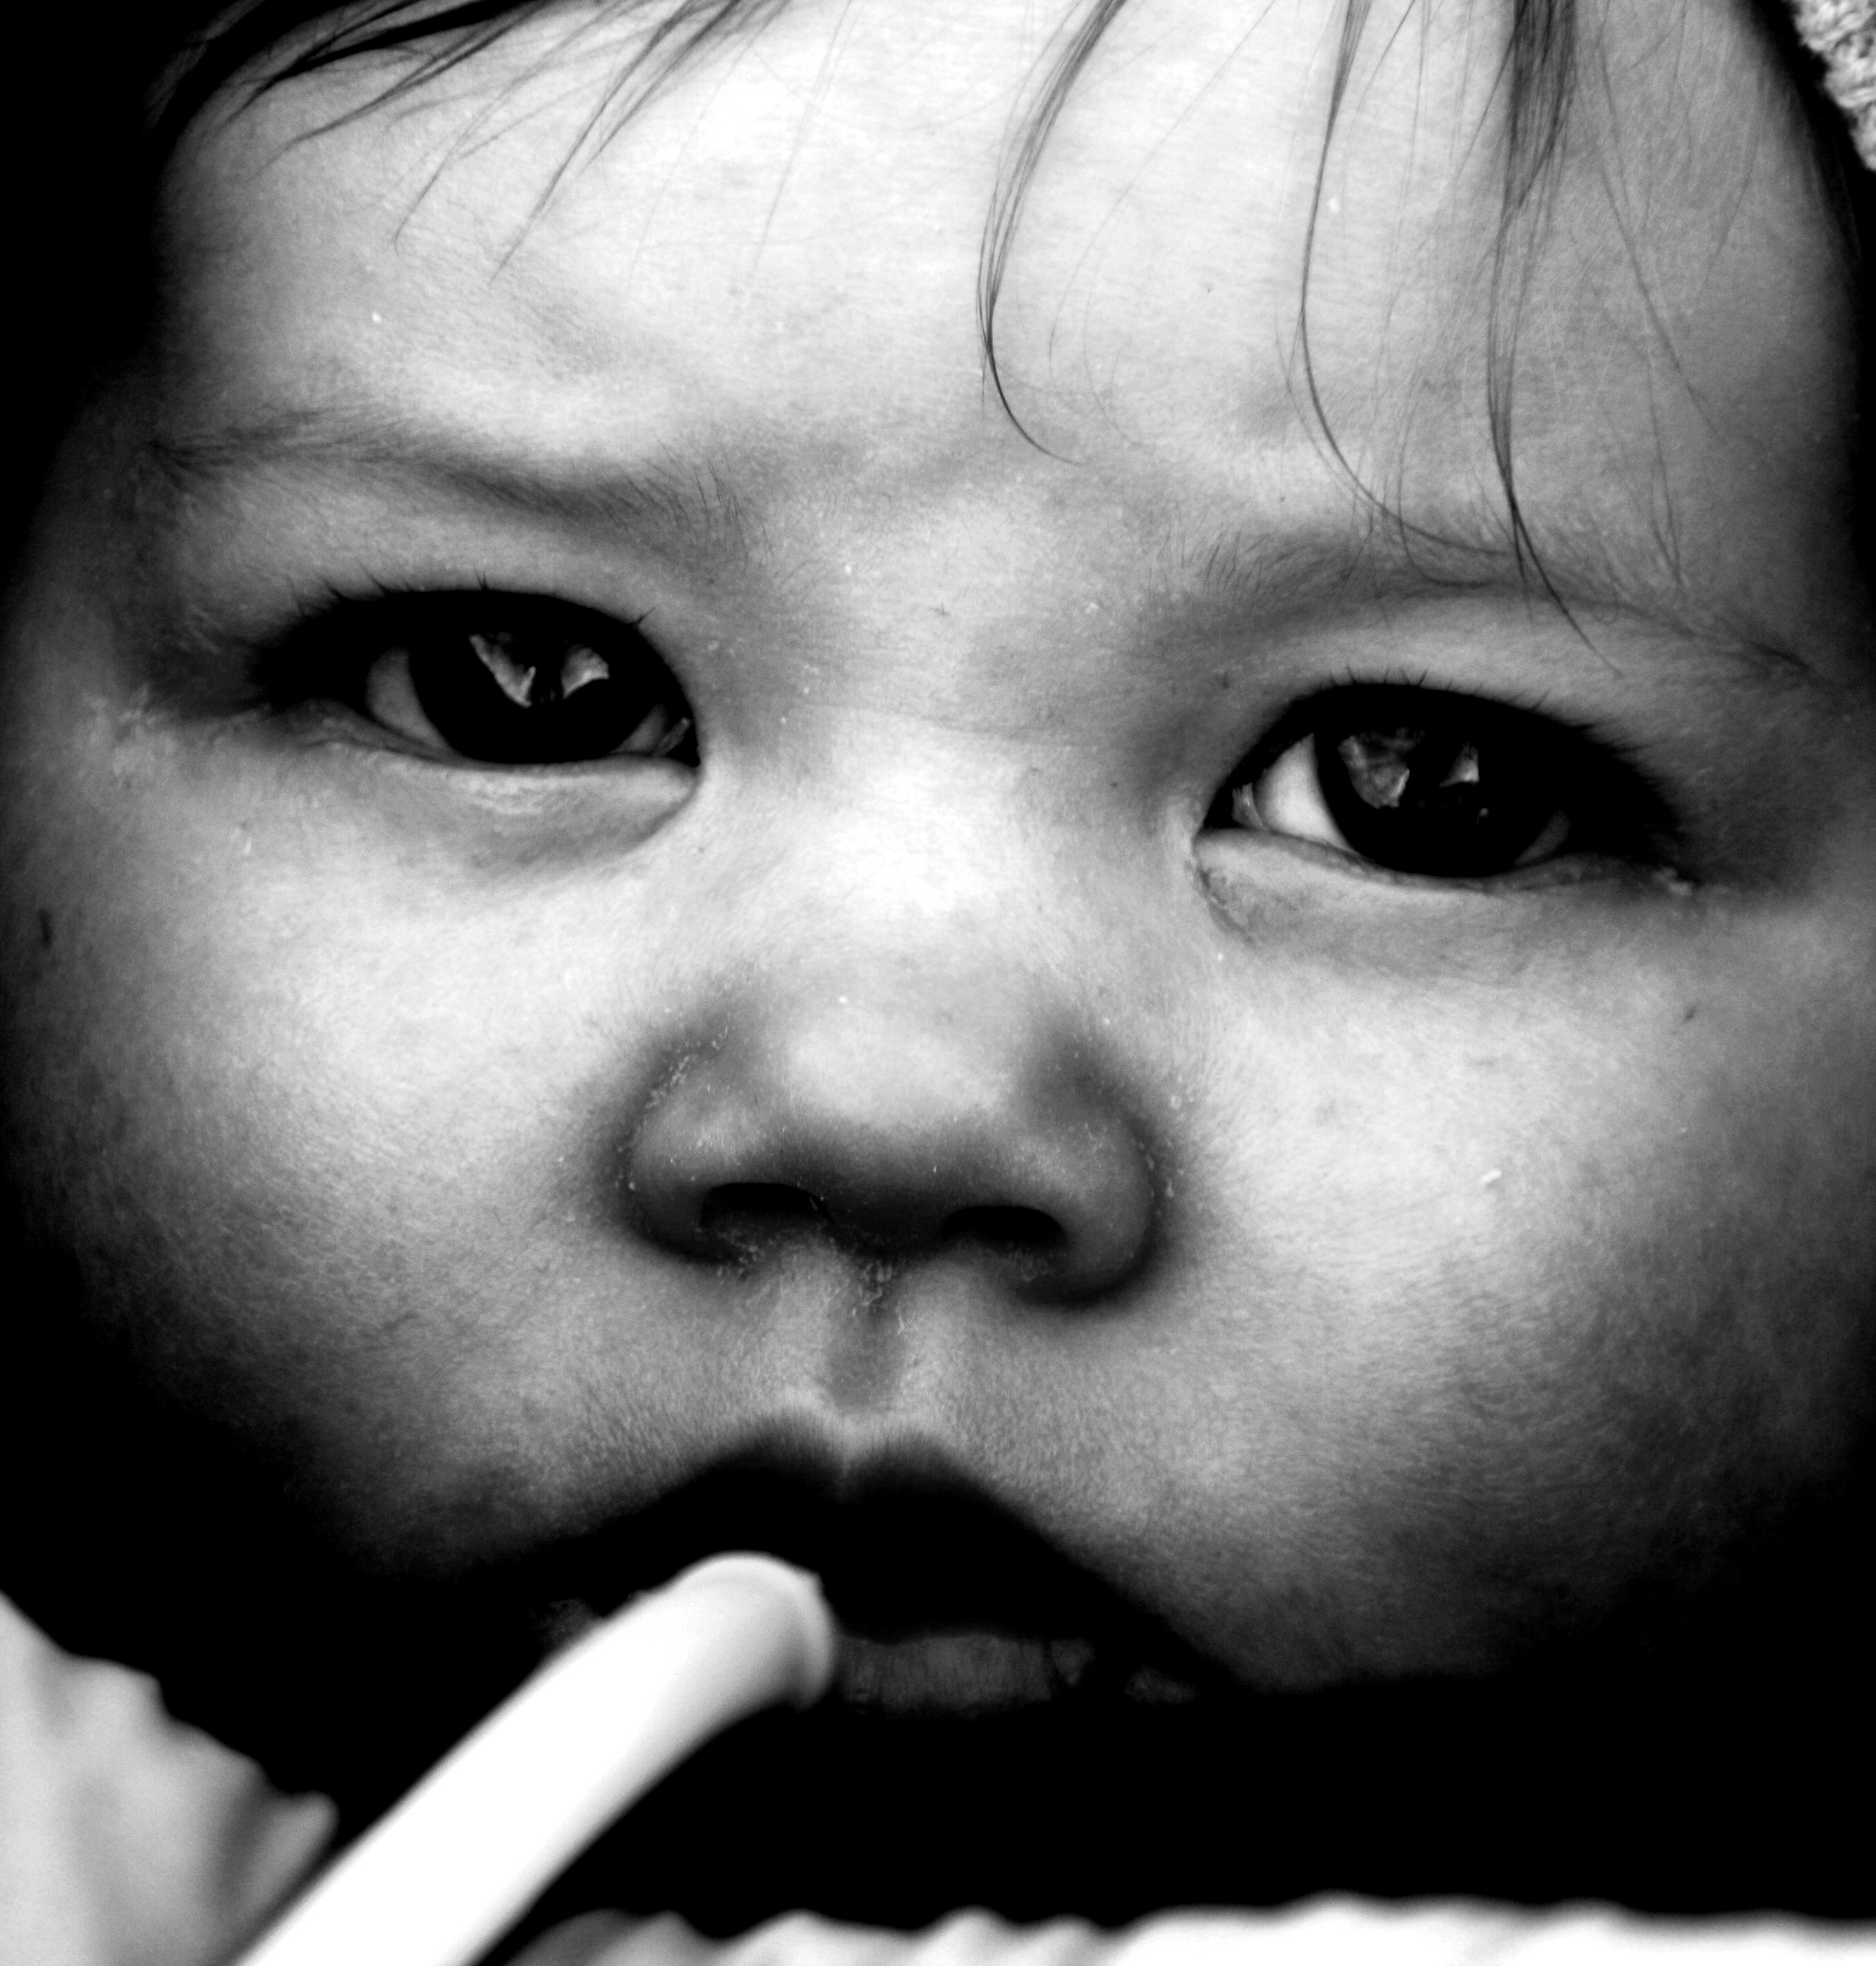
person, black and white, photography, portrait, child, black, monochrome, facial expression, smile, eyebrow, mouth, close up, face, nose, eye, head, organ, emotion, monochrome photography, portrait photography